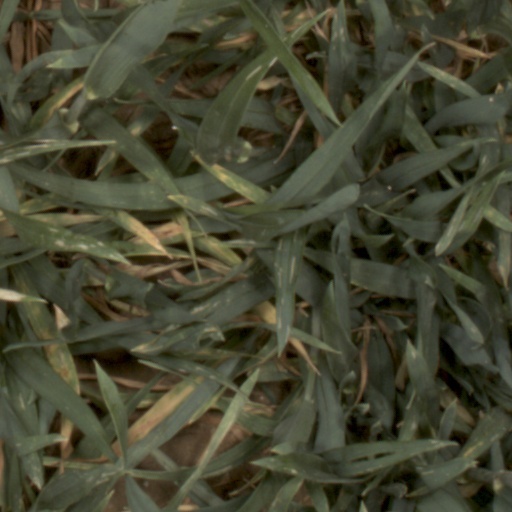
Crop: wheat